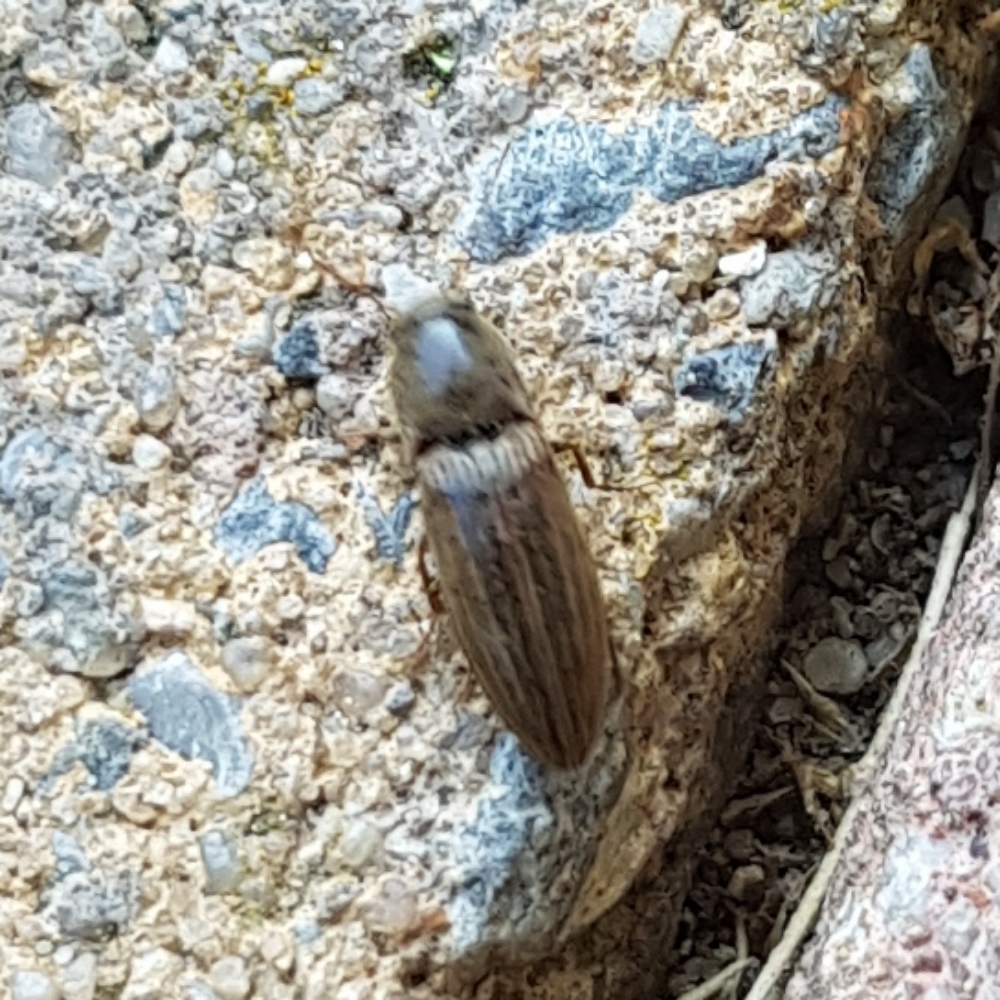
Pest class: clickbeetles_wireworms